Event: Ecuador Earthquake
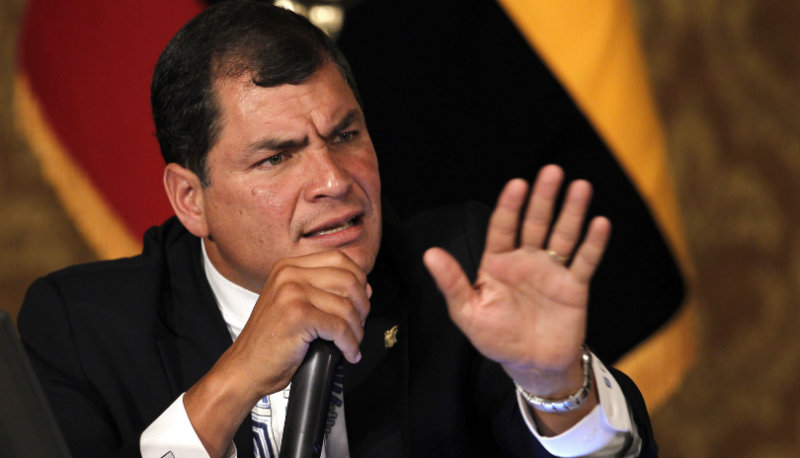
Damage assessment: no_damage